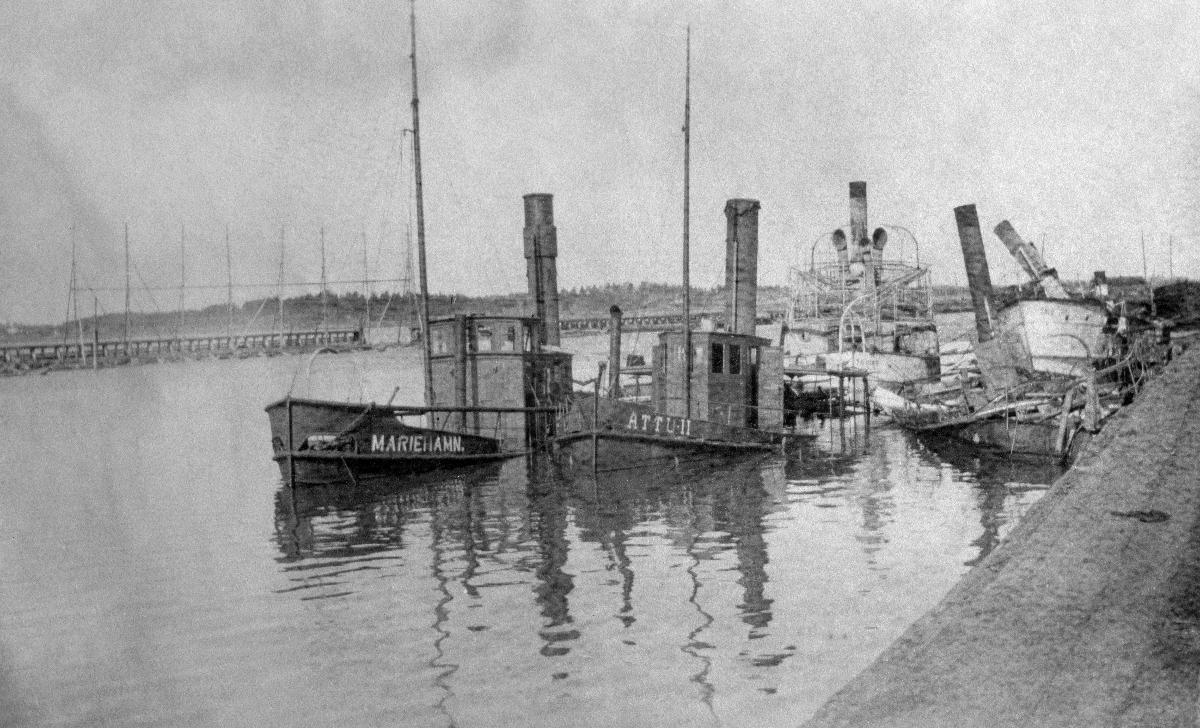
Hävitystä Turun satamassa
Havoc in Turku harbor
sisällön kuvaus: Punaisten hävitykset Turun satamassa 1918. Uponneet laivat "Mariehamn", Attu I ja Attu II. sisällön kuvaus: Havoc of the Reds in Turku harbor 1918. The sunken ships "Mariehamn", Attu I and Attu II.
Vuosi: 1918
Paikka: Suomi; Suomi, Varsinais-Suomi, Turku
Aiheet: Suomen sisällissota; hävittäminen (kohdistuva toiminta); tuhot; satamat; alukset; Finnish Civil War; destruction; damages (destruction); harbours; watercrafts; Finnish civil war; damages; harbour; ships; damaged ships; finska inbördeskriget; förstöring; förstörelse (skador); hamnar; farkoster